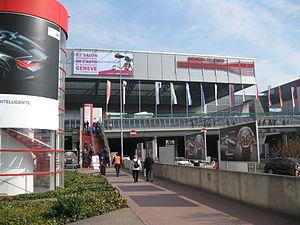
Salon international de l'automobile de Genève
Le Salon international de l'automobile de Genève 2011 est un Salon automobile qui s'est tenu du 3 mars au 13 mars 2011 à Genève. Il s'agit de la 81ᵉ édition internationale de ce salon, organisé pour la première fois en 1905.
Le Salon international de l'automobile de Genève 2012 est un Salon automobile qui se tient du 8 mars au 18 mars 2012 à Genève. Il s'agit de la 82ᵉ édition internationale de ce salon, organisé pour la première fois en 1905.